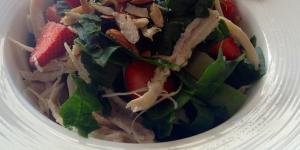
ensalada de pollo baja en calorias